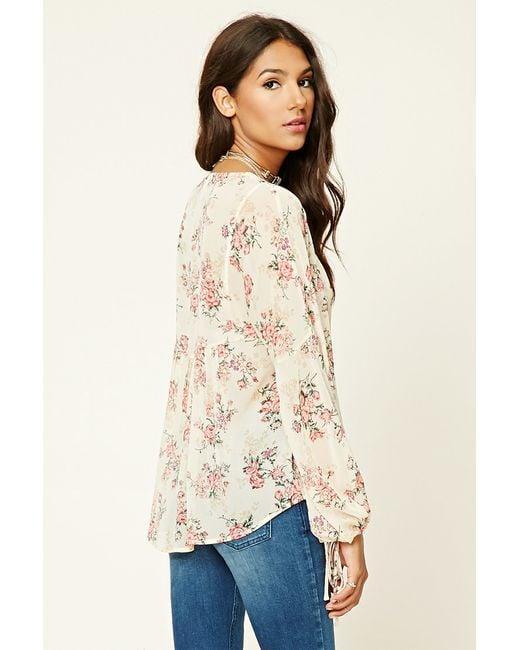
Weißes Top mit Blumendruck und vollen Ärmeln für Damen